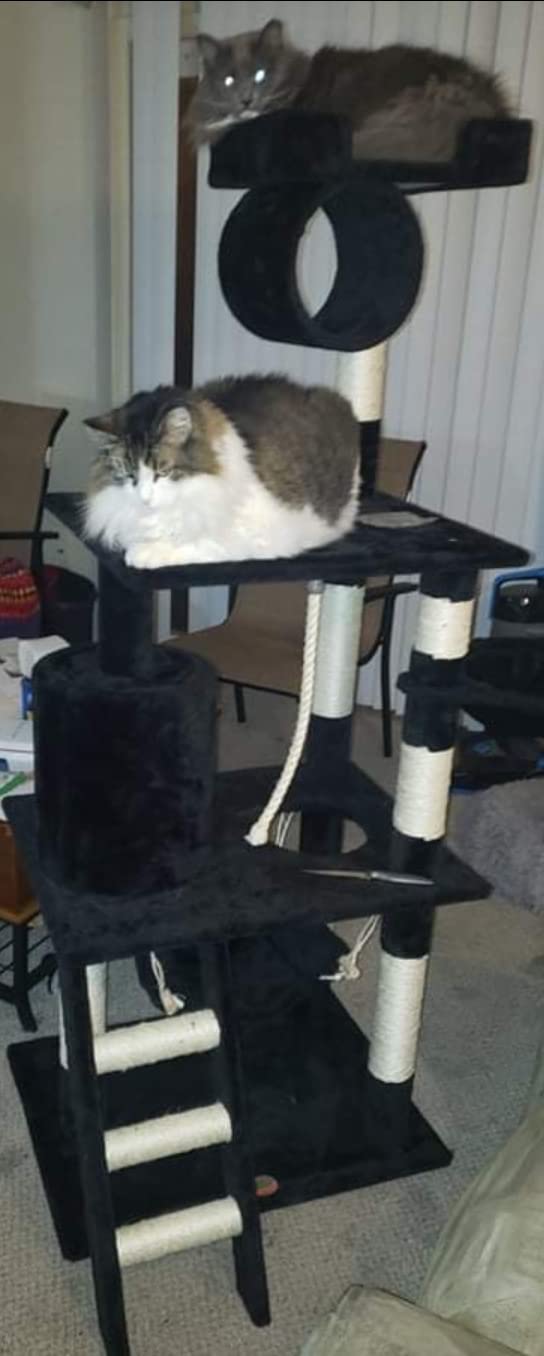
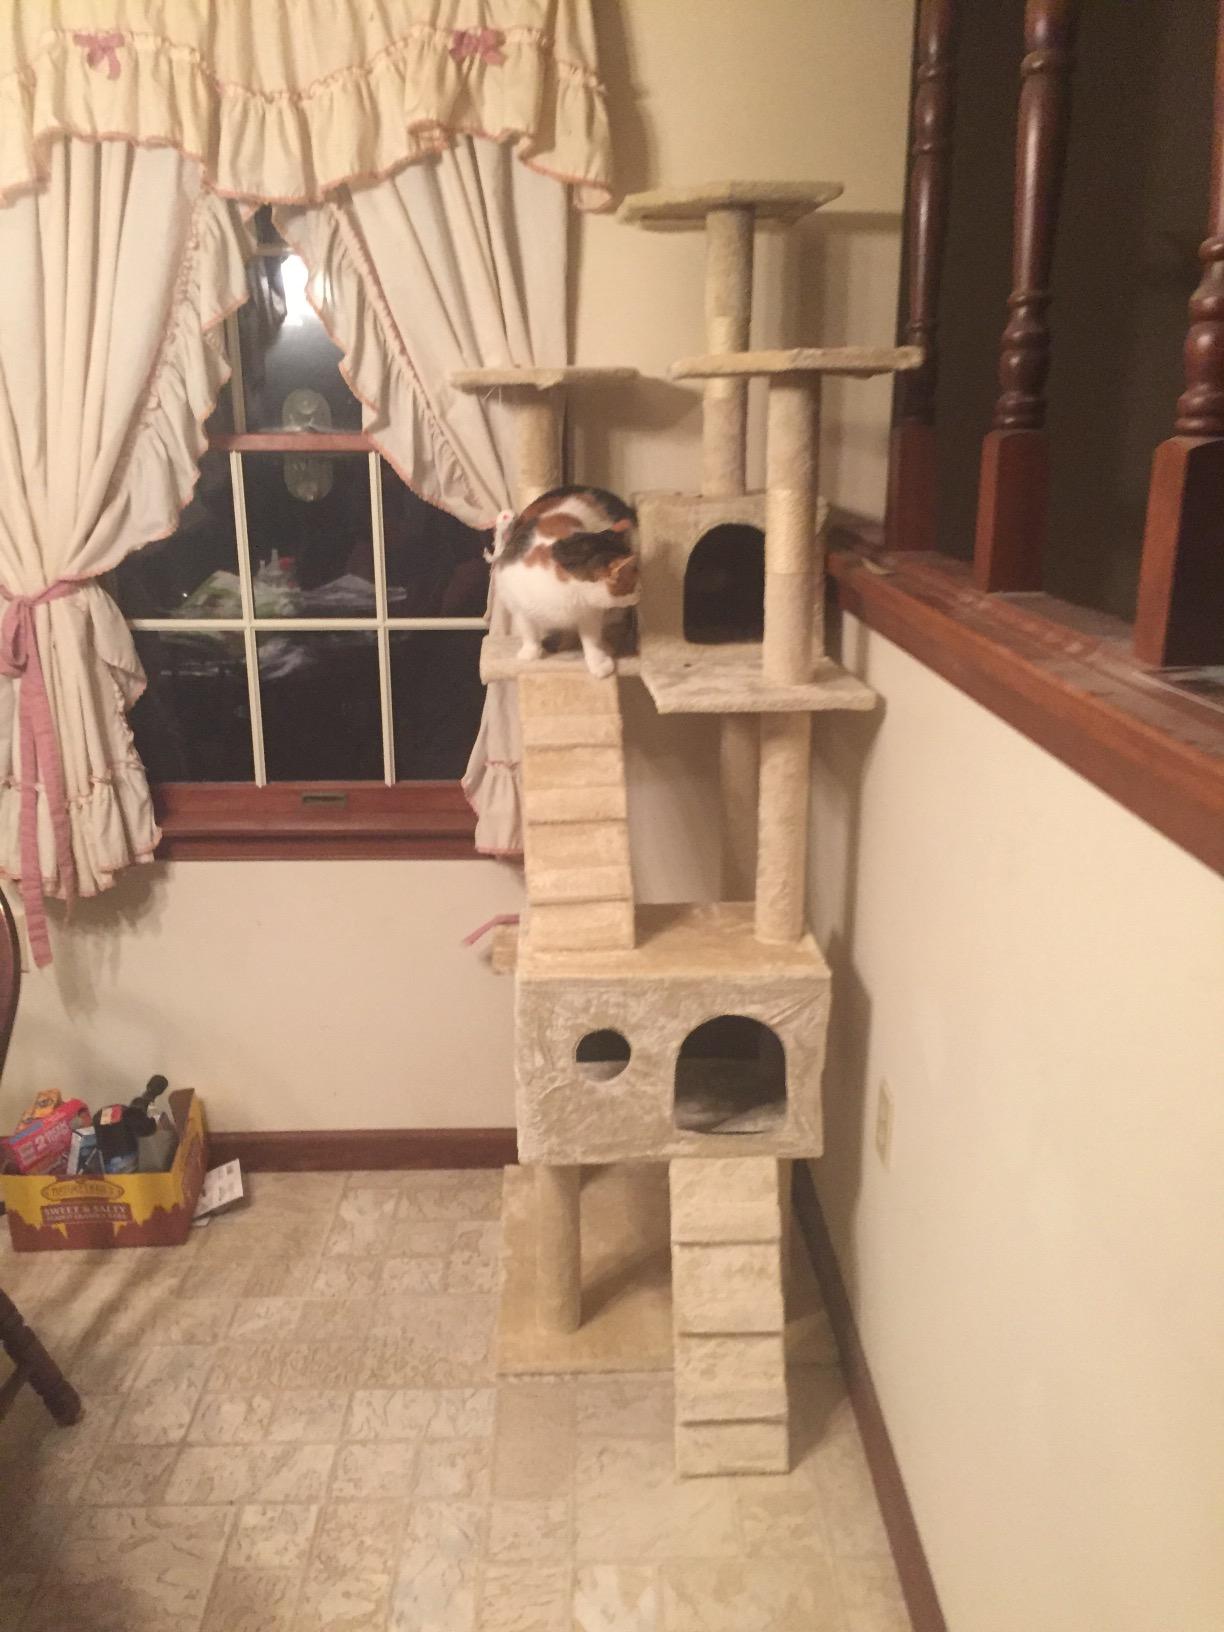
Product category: items_cat tree
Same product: no